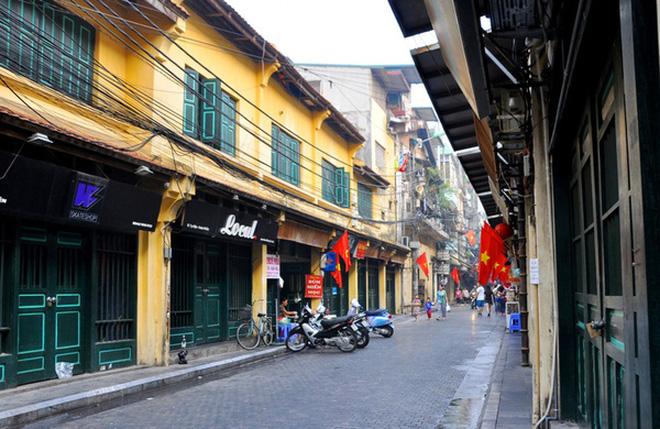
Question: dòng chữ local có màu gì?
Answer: có màu trắng